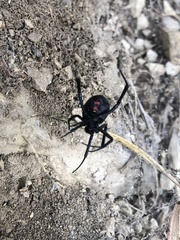
Species: Lactrodectus_hesperus